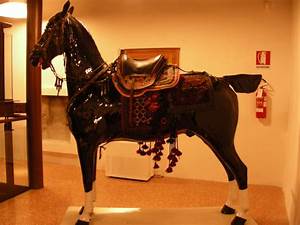
Label: horse